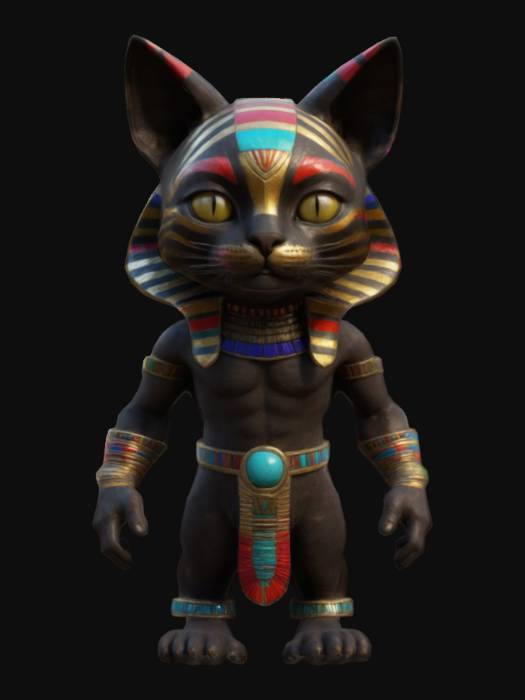
미적 점수 (1~10점): 4